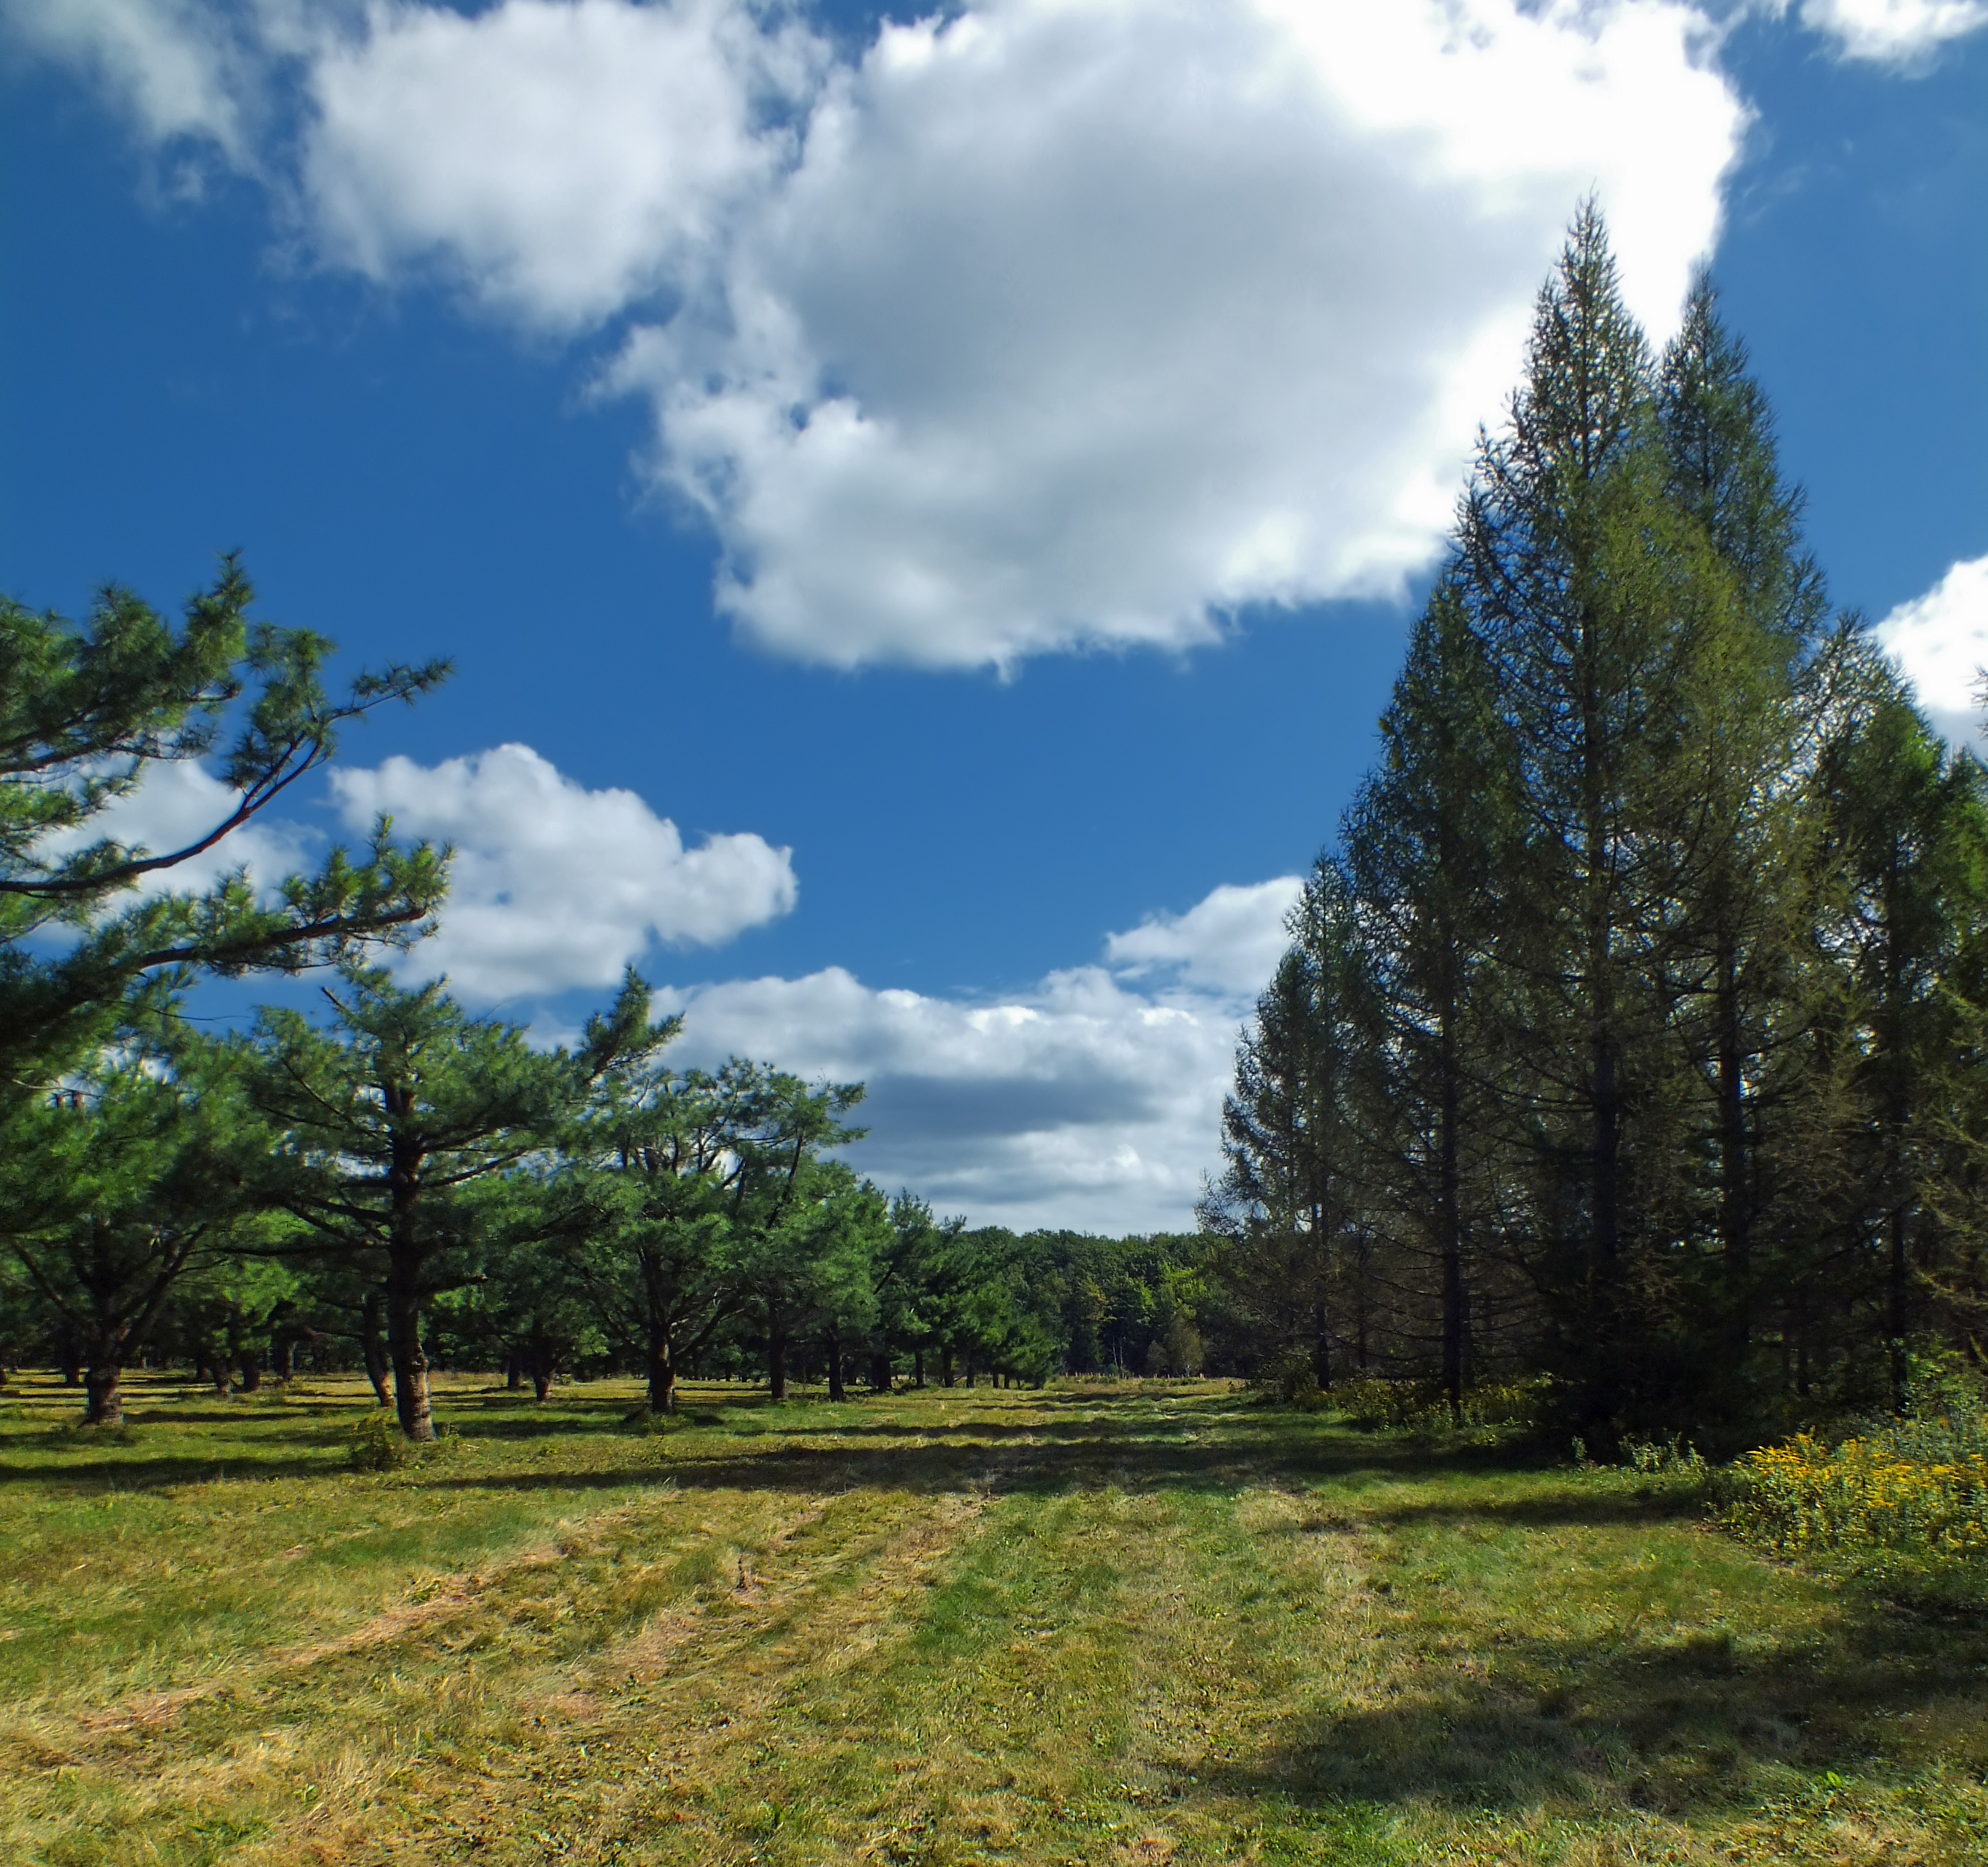
landscape, tree, nature, forest, grass, wilderness, mountain, cloud, plant, sky, field, meadow, prairie, hill, valley, summer, pasture, cumulus, ridge, plain, trees, creativecommons, clouds, coniferous, grassland, pennsylvaniawilds, pennsylvania, clearfieldcounty, larches, plateau, woodland, habitat, ecosystem, rural area, natural environment, woody plant, mountainous landforms, sbelliottstatepark, simonbelliottstatepark